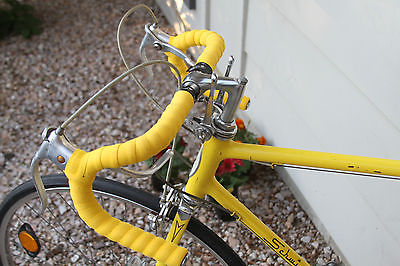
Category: bicycle